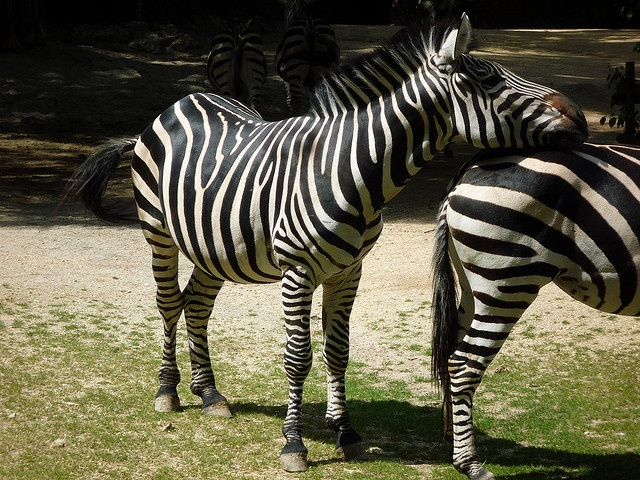
A zebra resting its head on the hindquarters of another zebra
Zebra standing in the back of another zebra.
A zebra resting its head on the rump of another zebra.
a small group of zebra in a shaded clearing
One zebra is nuzzling another zebra in a field.